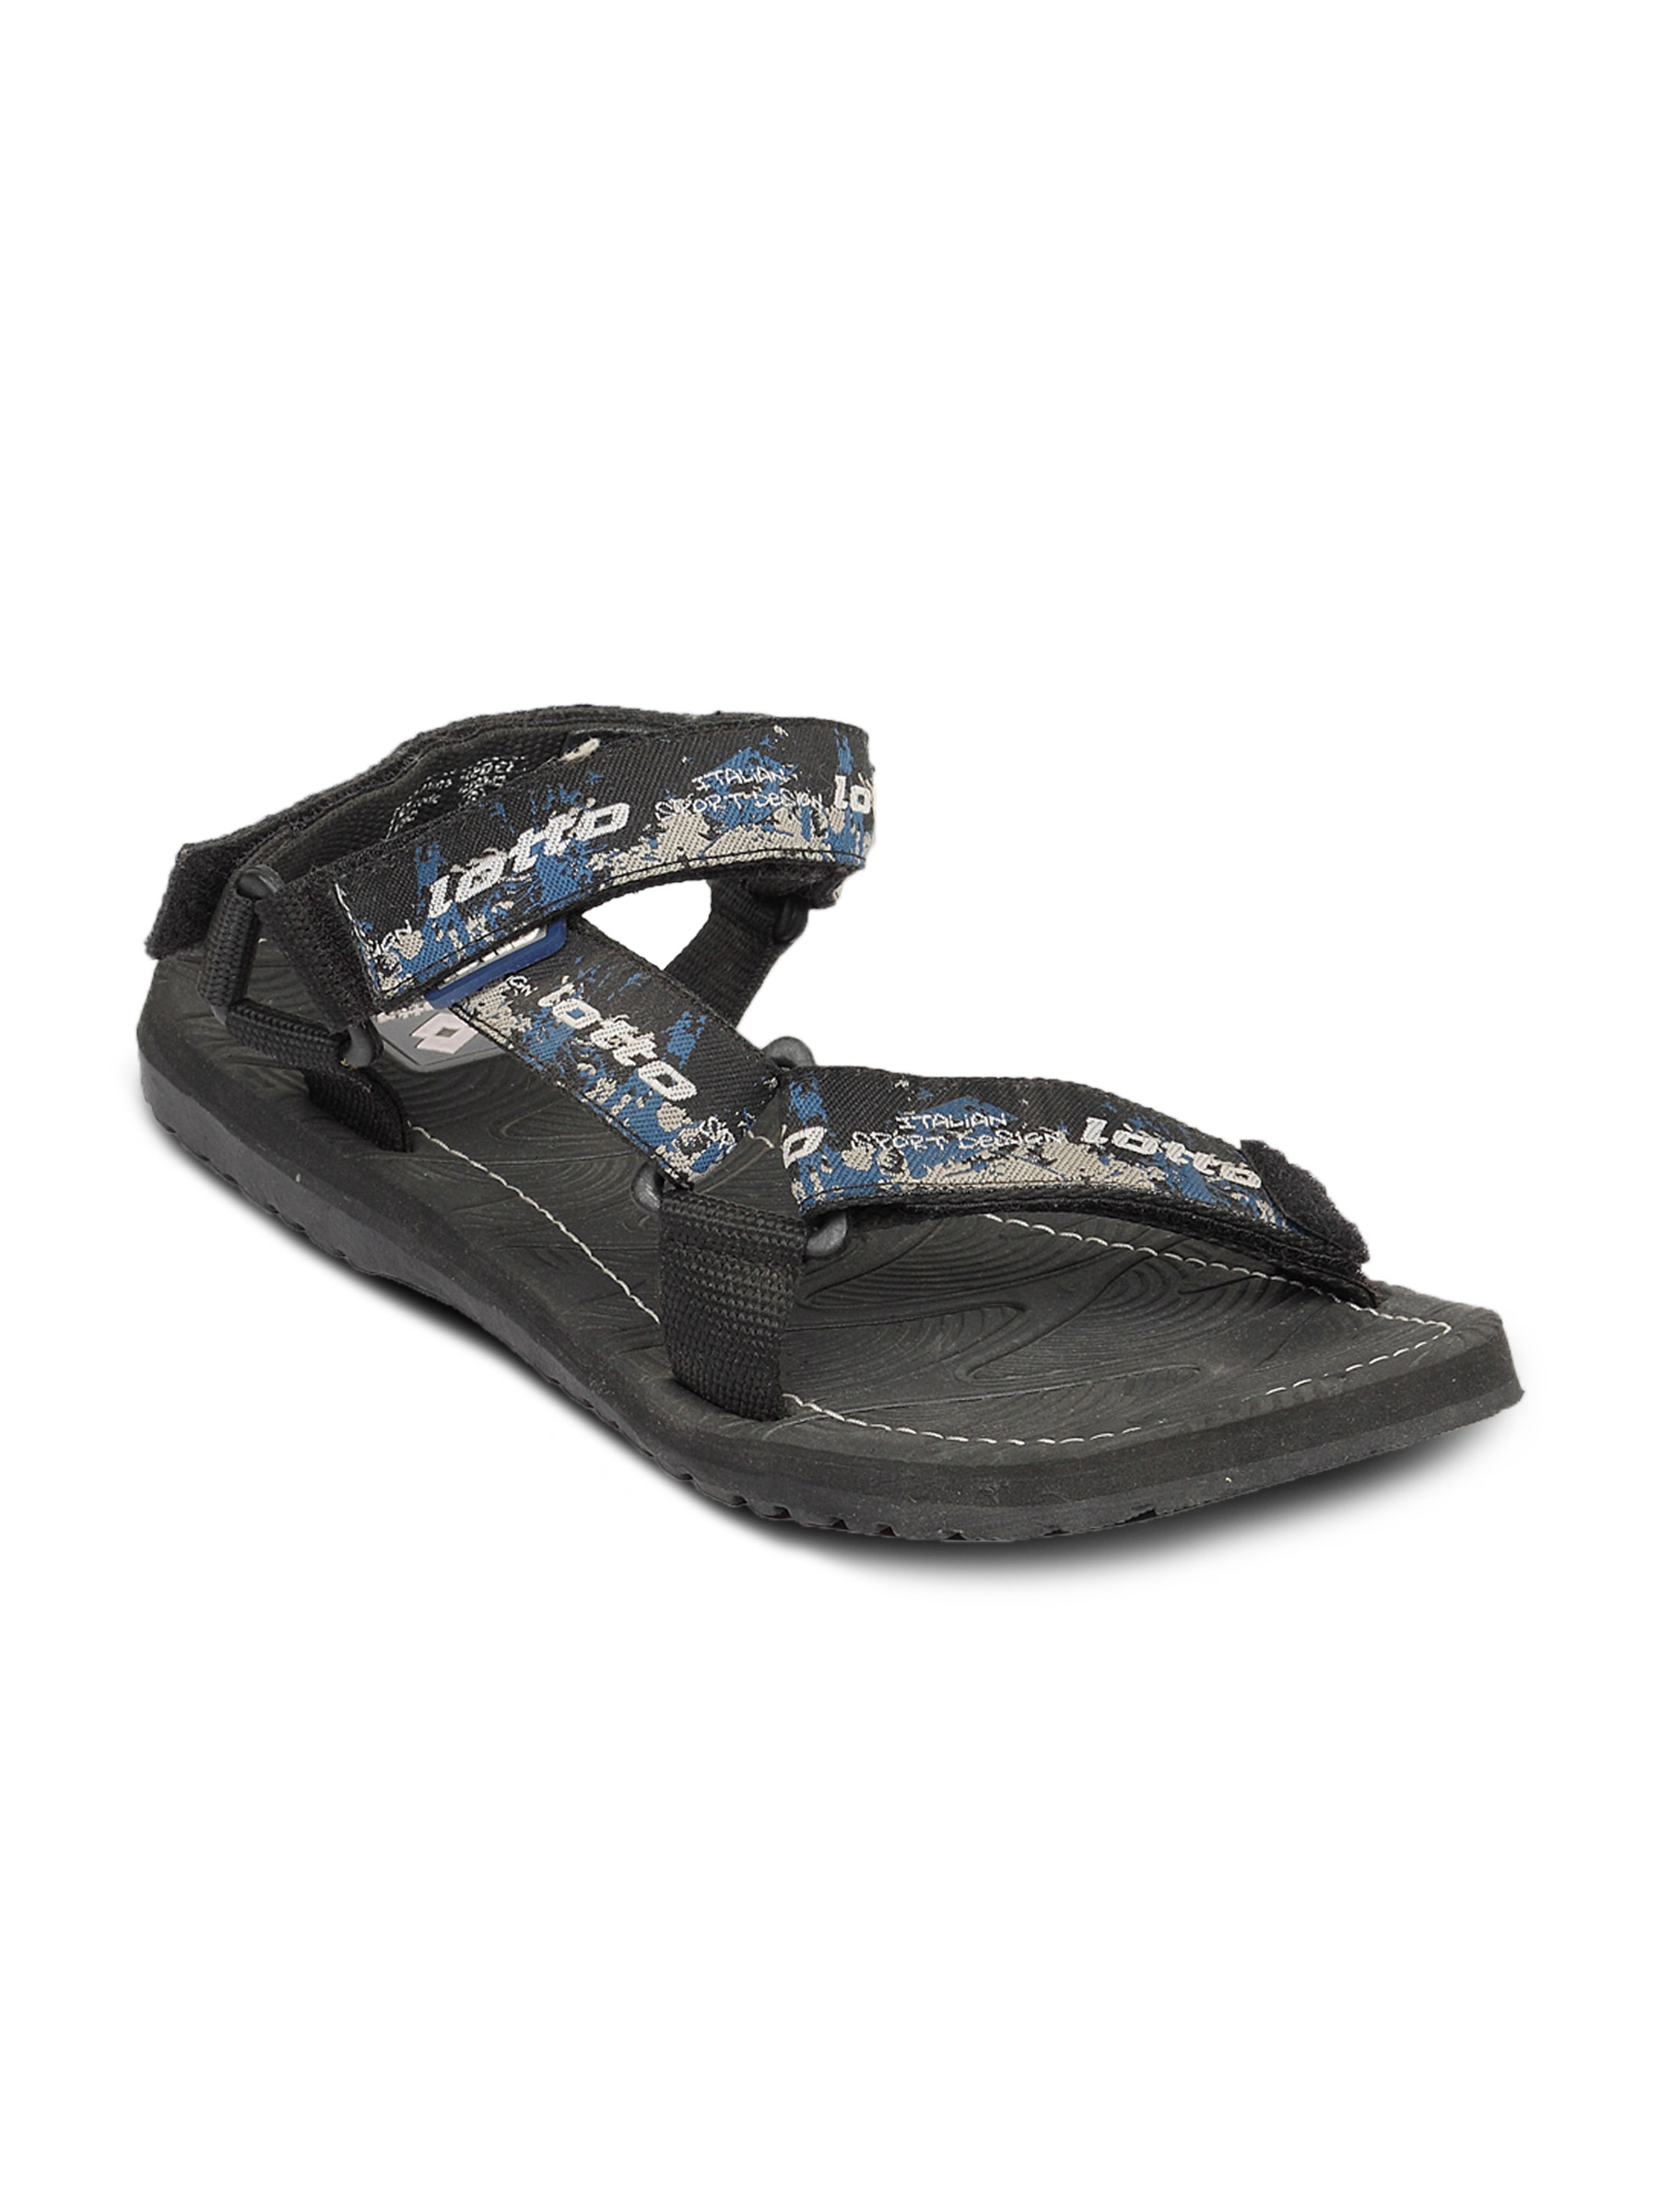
Lotto Men Rebel Black Grey Floater
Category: Footwear / Sandal / Sandals
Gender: Men
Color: Black
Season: Summer 2011
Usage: Casual